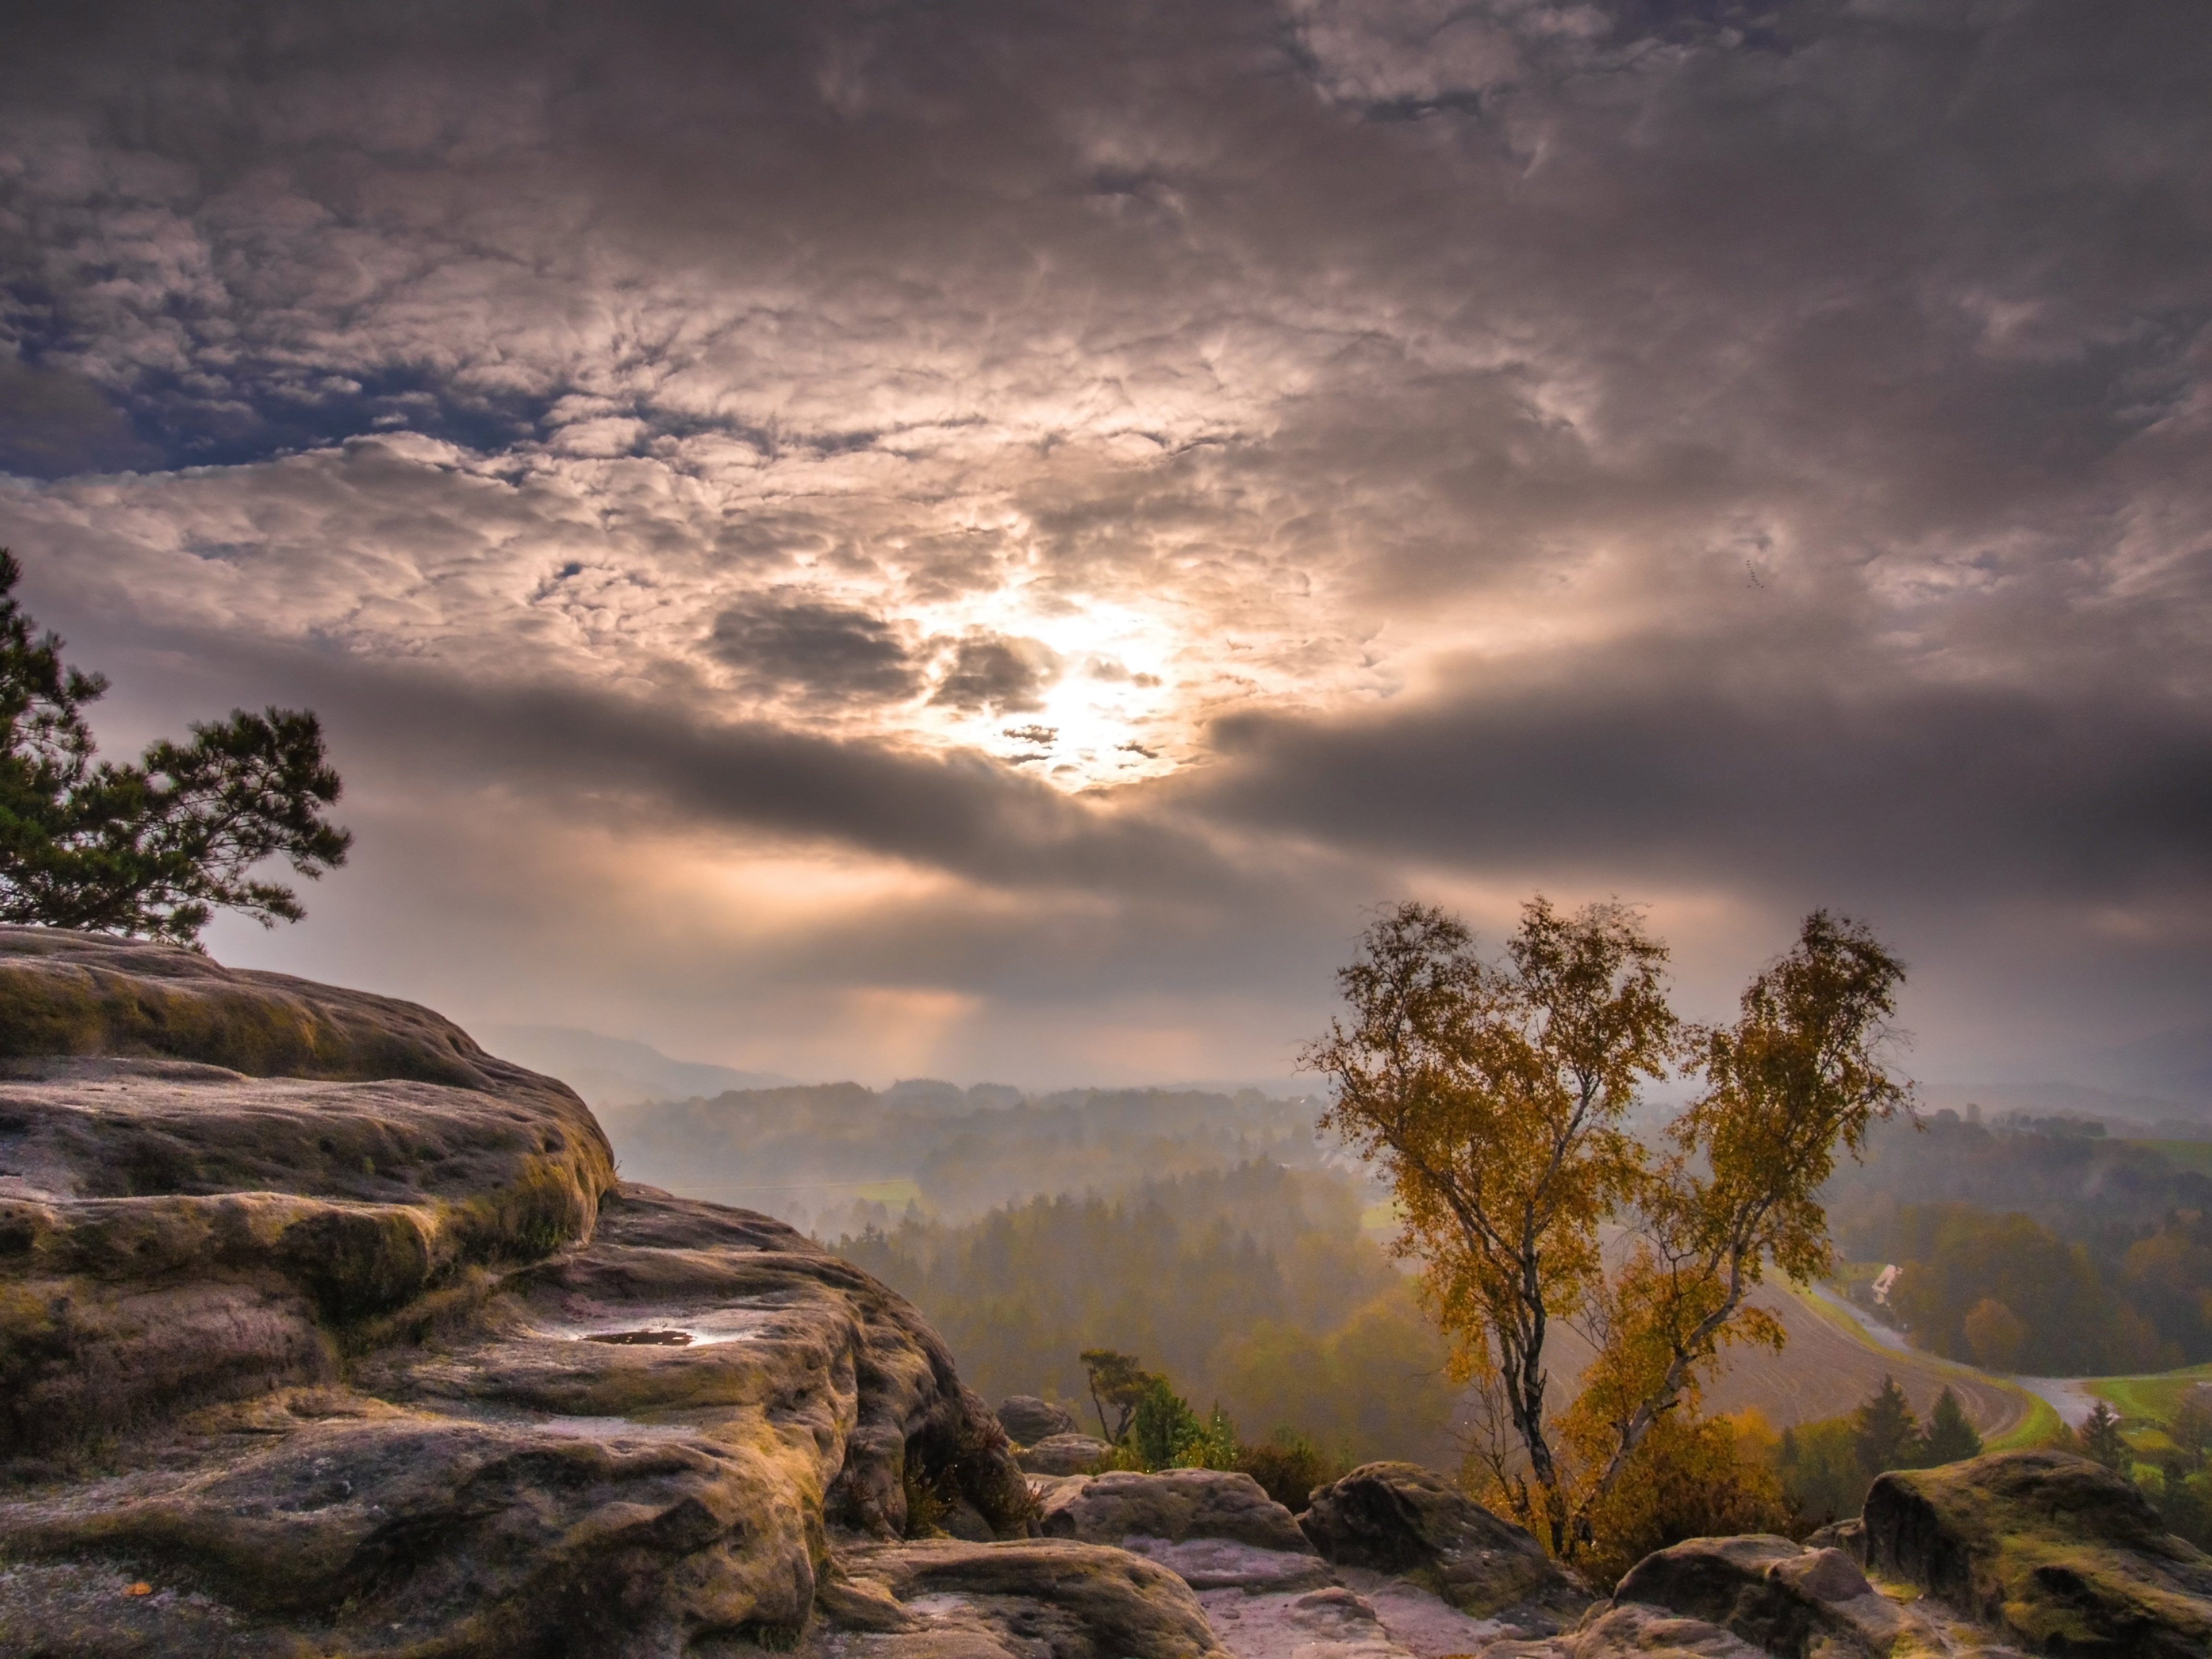
landscape, sea, coast, tree, nature, rock, horizon, mountain, cloud, sky, sun, sunrise, sunset, hiking, sunlight, morning, hill, dawn, dusk, evening, reflection, autumn, weather, mountains, saxon switzerland, meteorological phenomenon, atmospheric phenomenon